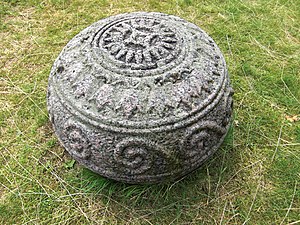
Jernalderens Skandinavien / Kultur og religion
Jernalderens Skandinavien refererer til jernalderen i Skandinavien. Jernalderen går fra bronzealderens afslutning omkring år 500 fvt. og frem til vikingetidens begyndelse omkring år 800. Den inddeles typisk i de tre perioder førromersk jernalder, romersk jernalder og germansk jernalder.